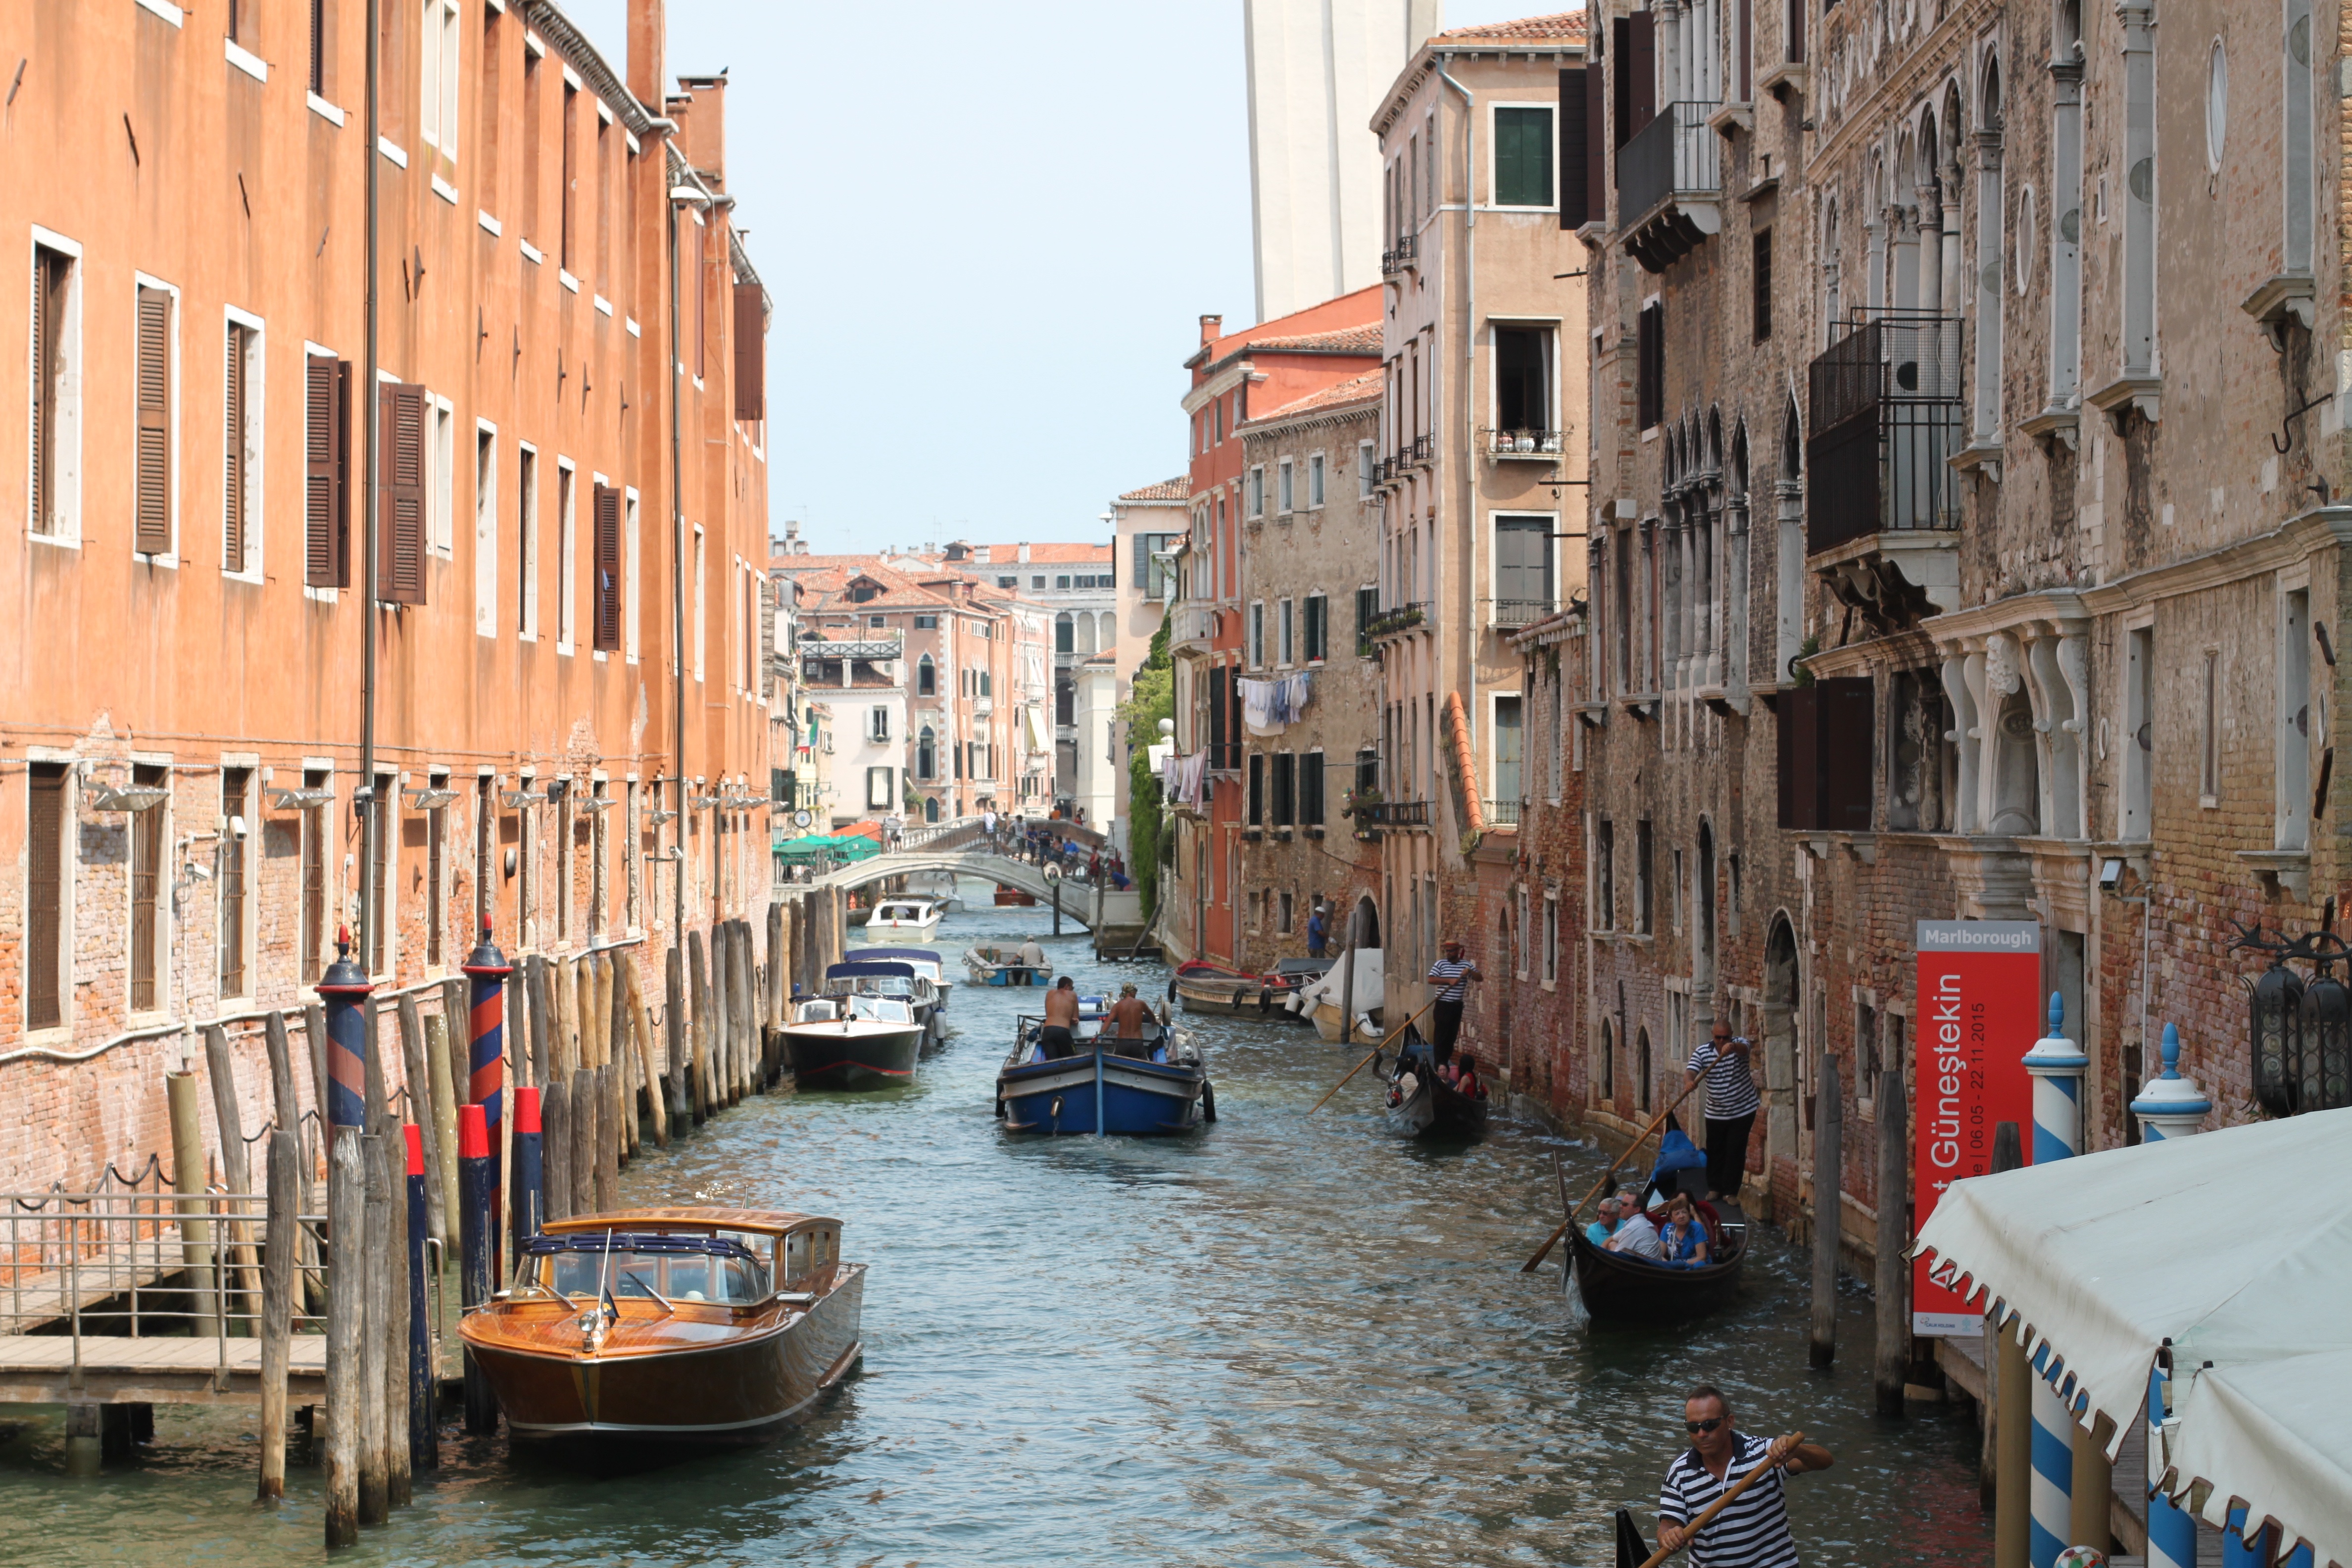
boat, town, canal, cityscape, vehicle, waterway, body of water, channel, neighbourhood, landform, geographical feature